Agusta scandal

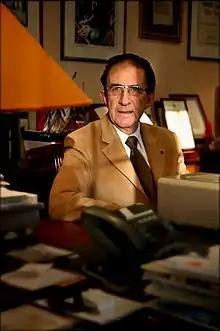
Willy Claes, who was forced to resign his position as Secretary General of NATO over the scandal

The "Parti Socialiste" had to return 49 million francs in bribes, the "Socialistische Partij" 111 million francs. Claes, Coëme, Delanghe, Hermanus, Mangé, Puelinckx, Spitaels and Wallyn were also barred from running for political office, or working in the civil service, for five years.